American Basketball Association

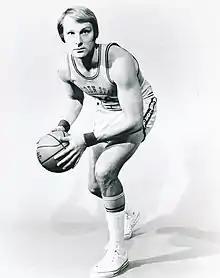
Hall of Famer Rick Barry played for the ABA's Oakland Oaks

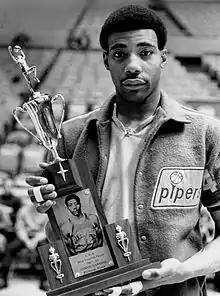
Connie Hawkins of the Pittsburgh Pipers won the 1967–68 ABA MVP award

In 1999, a new league calling itself the ABA 2000 was established. The new league uses a similar red, white and blue basketball as the old ABA, but unlike the original ABA, it does not feature players of similar caliber to the NBA, nor does it play games in major arenas or on television as the original ABA did.